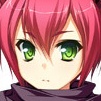
Portrait style: Anime Portrait